Freedom of religion

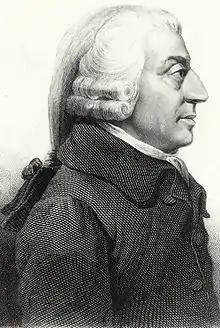
A man posing for a print

Freedom of religion was first applied as a principle of government in the founding of the colony of Maryland, founded by the Catholic Lord Baltimore, in 1634. Fifteen years later (1649), the Maryland Toleration Act, drafted by Lord Baltimore, provided: "No person or persons...shall from henceforth be any way troubled, molested or discountenanced for or in respect of his or her religion nor in the free exercise thereof." The Act allowed freedom of worship for all Trinitarian Christians in Maryland, but sentenced to death anyone who denied the divinity of Jesus. The Maryland Toleration Act was repealed during the Cromwellian Era with the assistance of Protestant assemblymen and a new law barring Catholics from openly practicing their religion was passed. In 1657, the Catholic Lord Baltimore regained control after making a deal with the colony's Protestants, and in 1658 the Act was again passed by the colonial assembly. This time, it would last more than thirty years, until 1692 when, after Maryland's Protestant Revolution of 1689, freedom of religion was again rescinded. In addition, in 1704, an Act was passed "to prevent the growth of Popery in this Province", preventing Catholics from holding political office.